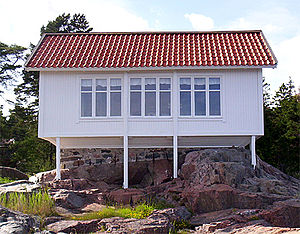
Albert Engström
Albert Engströms atelier i Grisslehamn
Albert Engström var en svensk kunstner, tegner og forfatter, og medlem af Svenska Akademien fra 1922.